Annie Clark (physician)

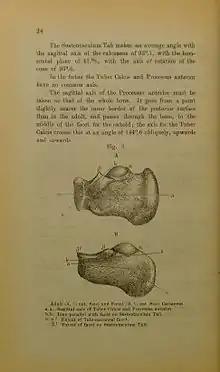
Illustration of the adult and foetal heel bone (calcaneus) from Annie Clark's MD thesis

Dr Ann Elizabeth Clark (1844–1925) . , which included Dr Sophia L. Jex-Blake, Isabel Thorne, Edith Pechey, Matilda Chaplin, Helen Evans and later Mary Anderson and Emily Bovell.